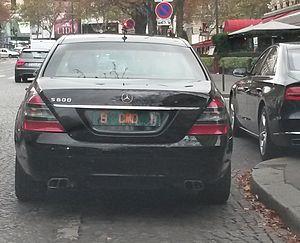
La plaque d'immatriculation française des corps diplomatique et consulaire est un dispositif permettant l'identification d'un véhicule appartenant au parc automobile du corps diplomatique ou consulaire en France.